Claude Guillaumin

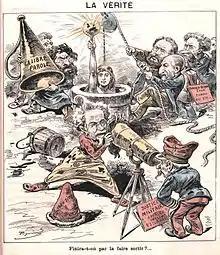
Dreyfusard caricature in Le Grelot, 19 December 1897.

He was born on 11 August 1842 in Moulins. He was one of the Republicans exiled to Algeria during the suppression of the uprisings against the Coup of 2 December 1851. This incident affected the young Claude Guillaumin, who opposed bonapartism and all forms of despotism.